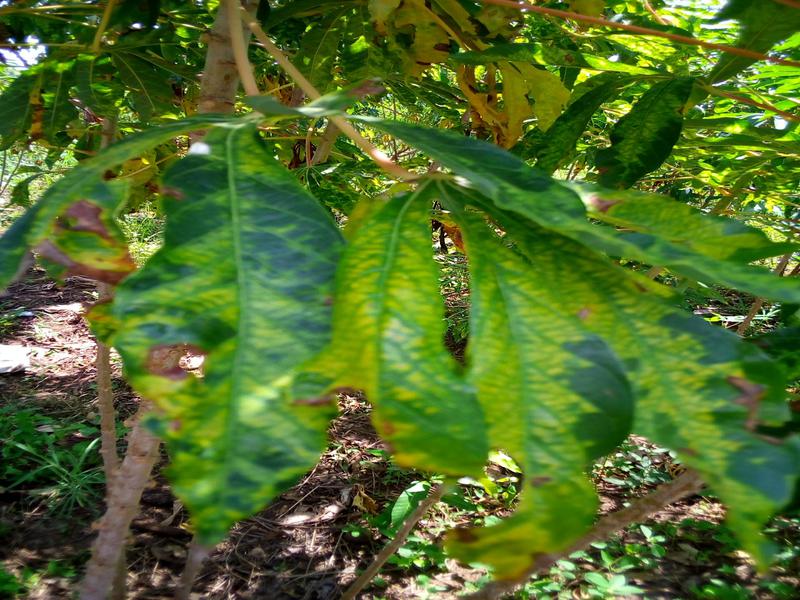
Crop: cassava
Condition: mosaic_disease